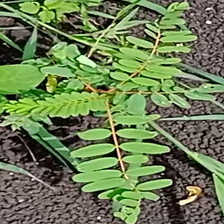
Weed species: Sicklepod_(Senna obtusifolia)